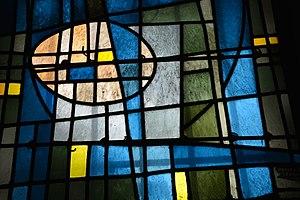
Un vitrail de l'église ste anne
L’église Sainte-Anne de Porquerolles est un édifice religieux catholique français, situé dans le département du Var, dans l'île de Porquerolles.